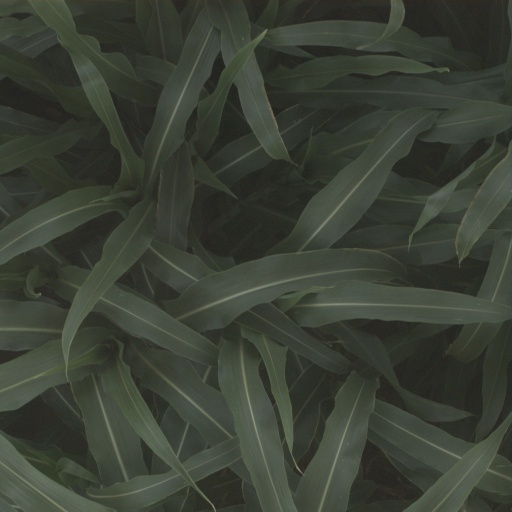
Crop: sorghum